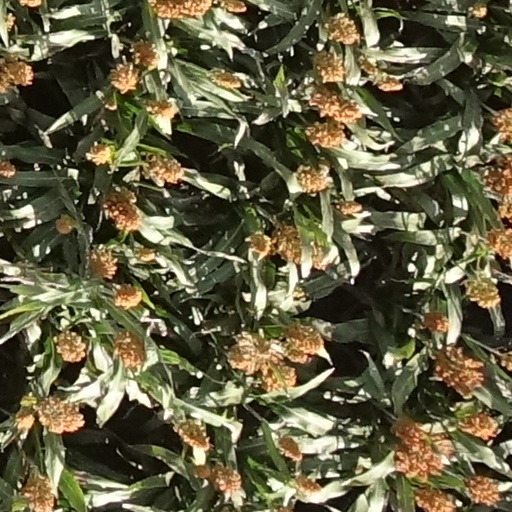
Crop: sorghum